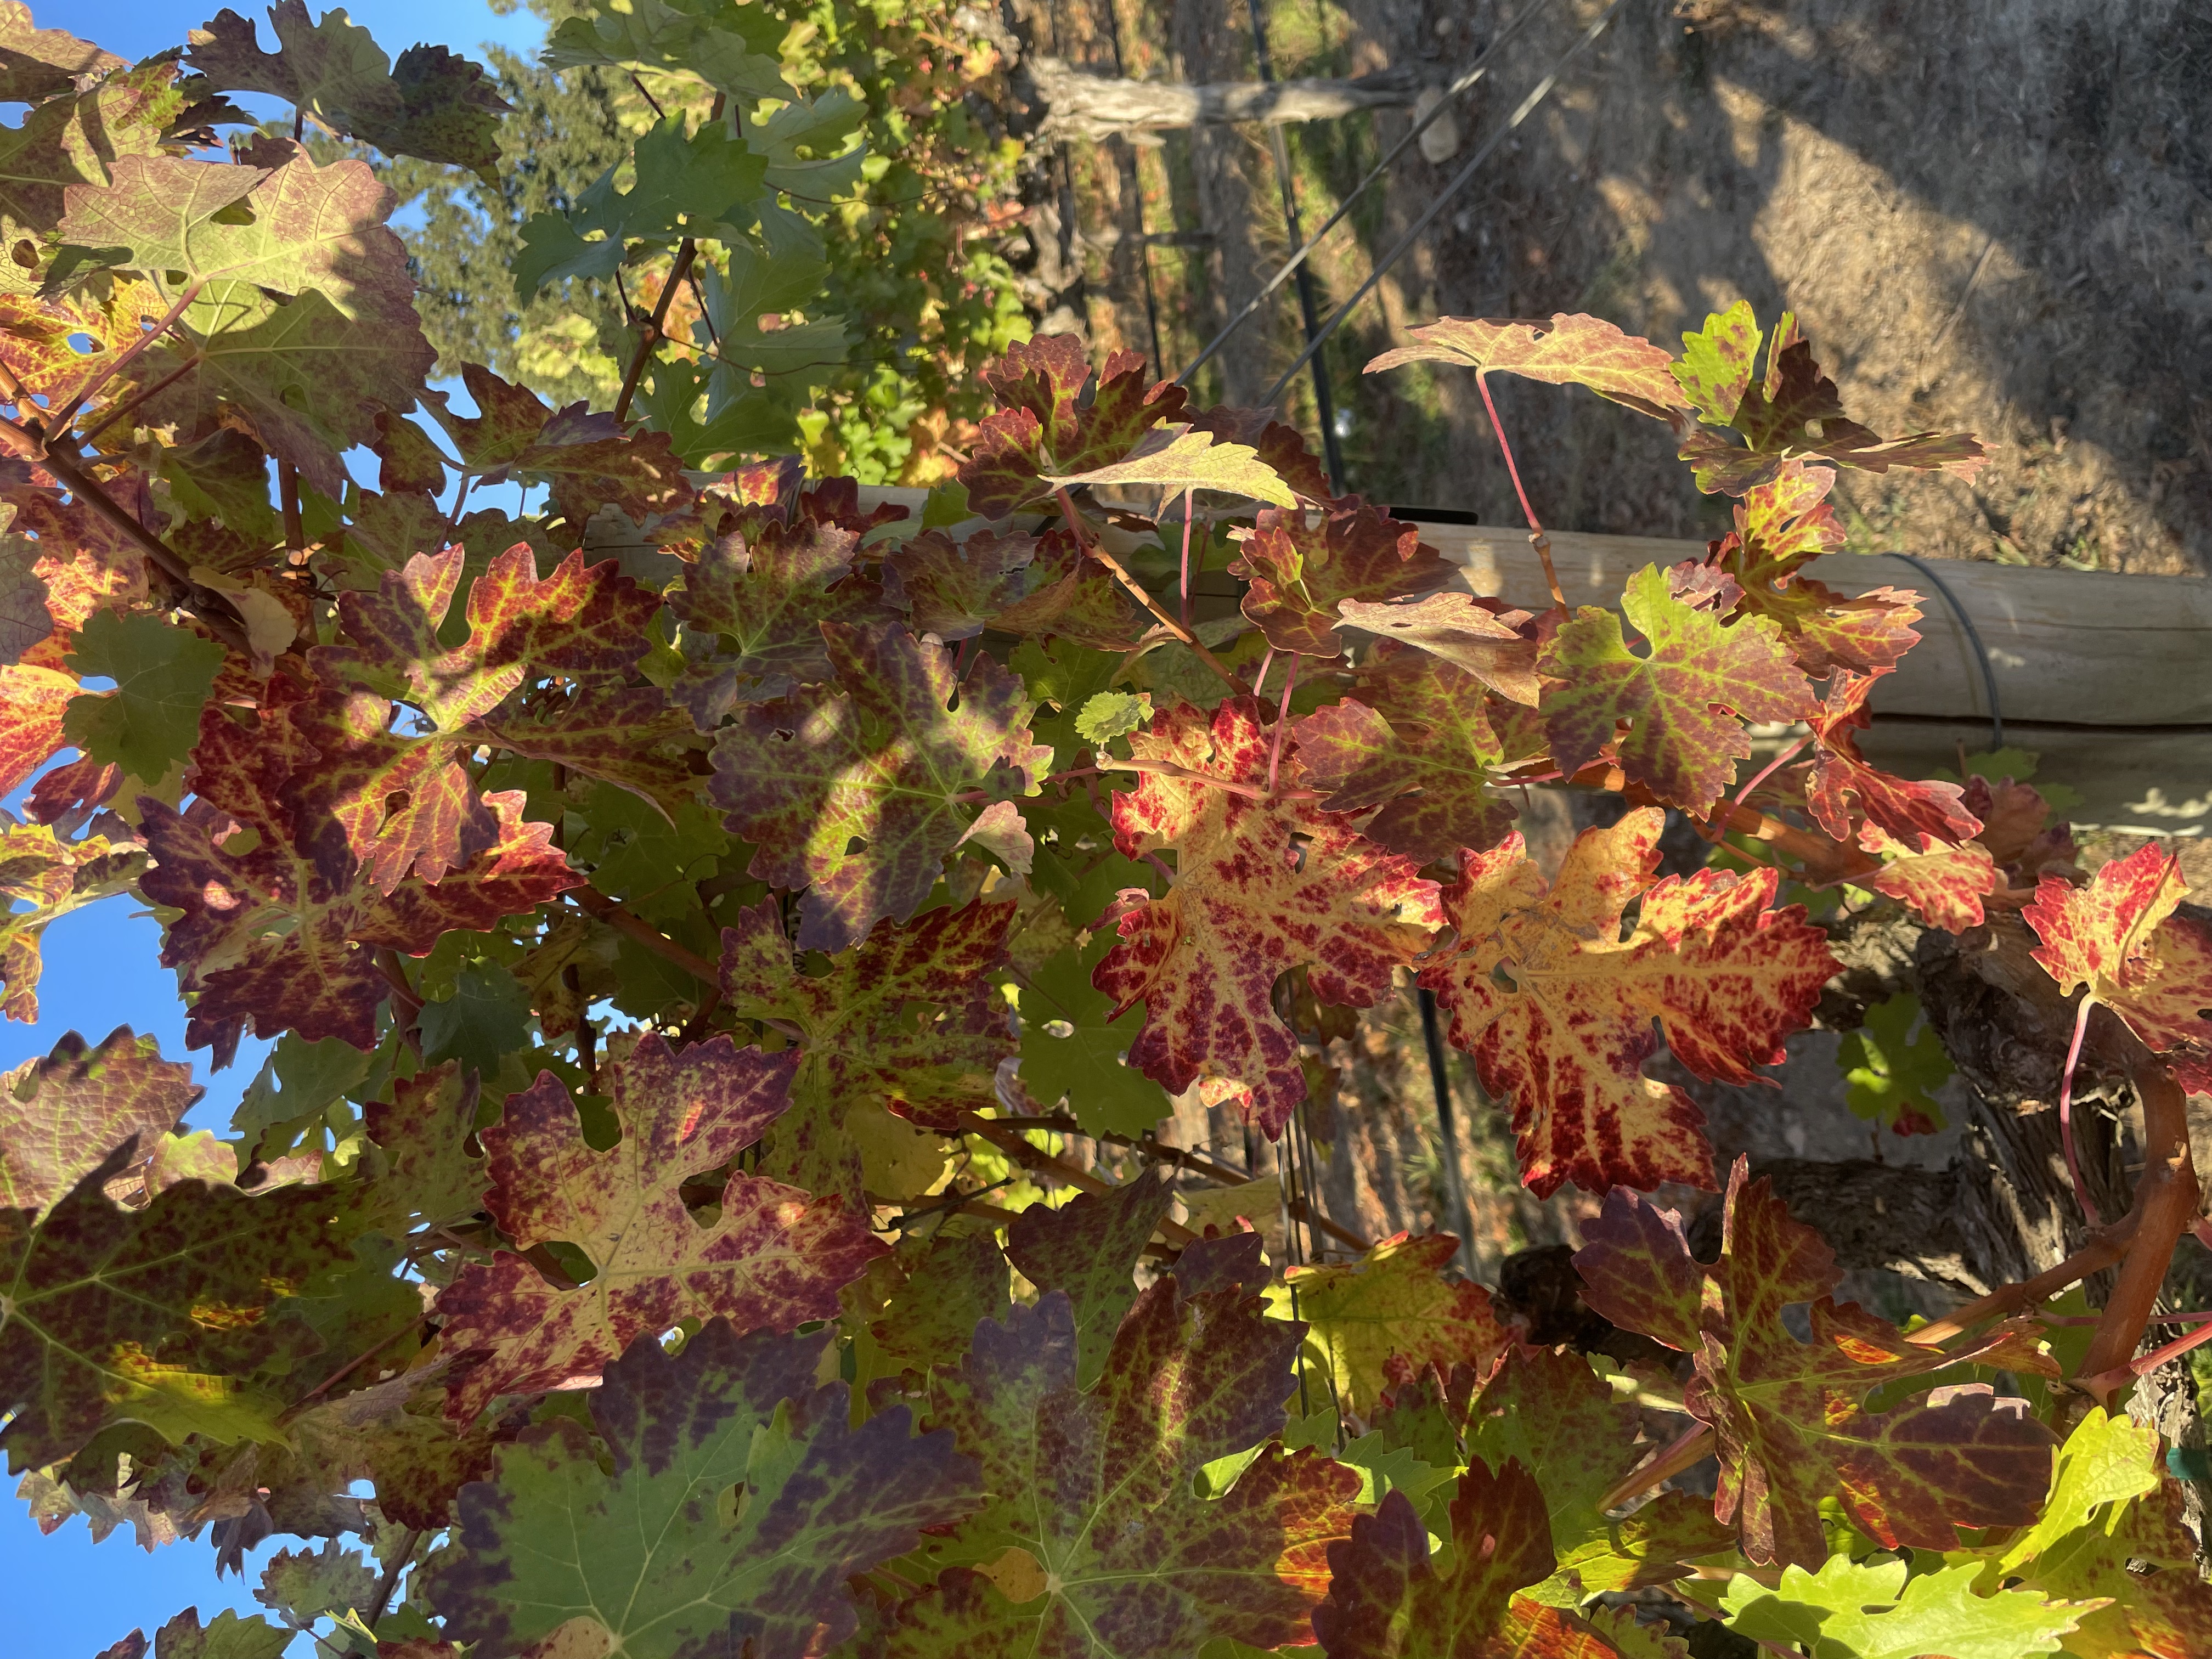
Label: Leafroll 3